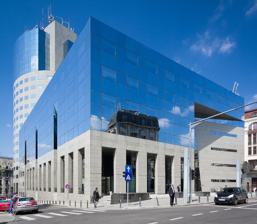
Building: Bucharest Financial Plaza
Country: Romania
Year built: 1997
Office building in Bucharest, Romania Bucharest Financial Plaza Bucharest Financial Plaza General information Status Completed Location 15 Calea Victoriei , Bucharest , Romania Coordinates 44°25′58″N 26°05′48″E / 44.4327°N 26.0967°E / 44.4327; 26.0967 Construction started 1994 Opening 1997 Cost US$ 30,000,000 Owner Bouygues Height Roof 83 m (272 ft) Technical details Floor count 18 Floor area 30,000 m 2 (320,000 sq ft) Bucharest Financial Plaza is a class A office building in the city of Bucharest , Romania . It has 18 floors, with a total of 30.000 m 2 of floor space. It also has 3 underground floors which are used as parking spaces for 160 cars.  Bucharest Financial Plaza is one of the tallest office buildings in Bucharest , standing at a height 83 metres. Completed in 1997, it was initially the headquarters of Bancorex , which went bankrupt two years later. References